Masahiro Usui

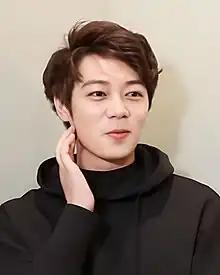
Usui in 2023

is a Japanese actor and member of the acting troupe D-BOYS, produced by Watanabe Entertainment.